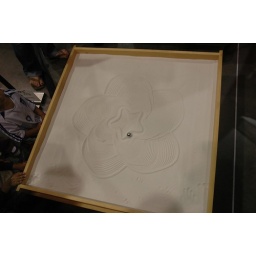
I'm pretty sure there's a magnet under there that drags the ball bearing around over the sand creating the beautiful designs